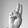
ASL letter: U